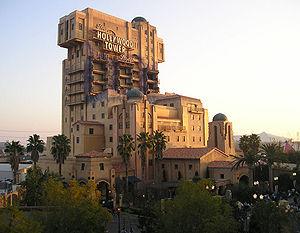
Earth Explorer
Tower of Terror ou Tour de la Terreur est un parcours scénique des parcs Disney s'inspirant du principe des tours de chute, mais utilisant la technologie des ascenseurs. À la différence des chutes libres classiques qui ne sont pas accélérées, cette attraction est basée sur le système hyper drop ou ejector, qui provoque des accélérations verticales supérieures à l'accélération de la pesanteur terrestre.